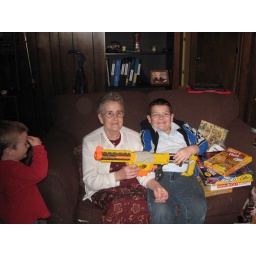
mom and great grand children harvey and collin in red shirt